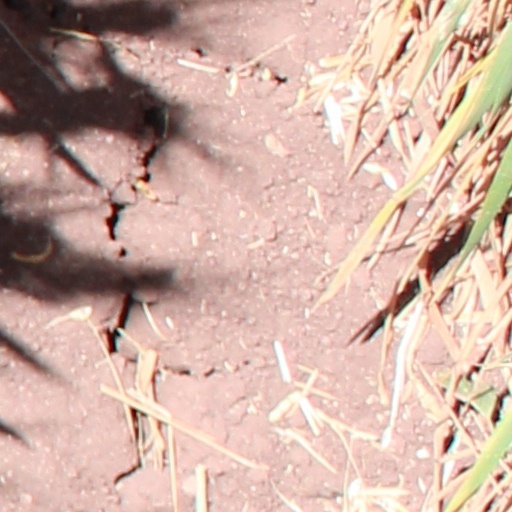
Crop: wheat